Alan Kupperberg

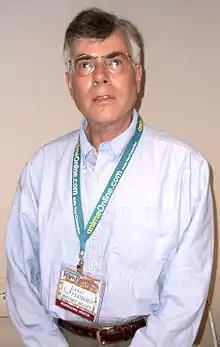
Alan Kupperberg at the Big Apple Comic Con in Manhattan, June 8, 2008

Alan Kupperberg (May 18, 1953 – July 16, 2015) was an American comics artist known for working in both comic books and newspaper strips.